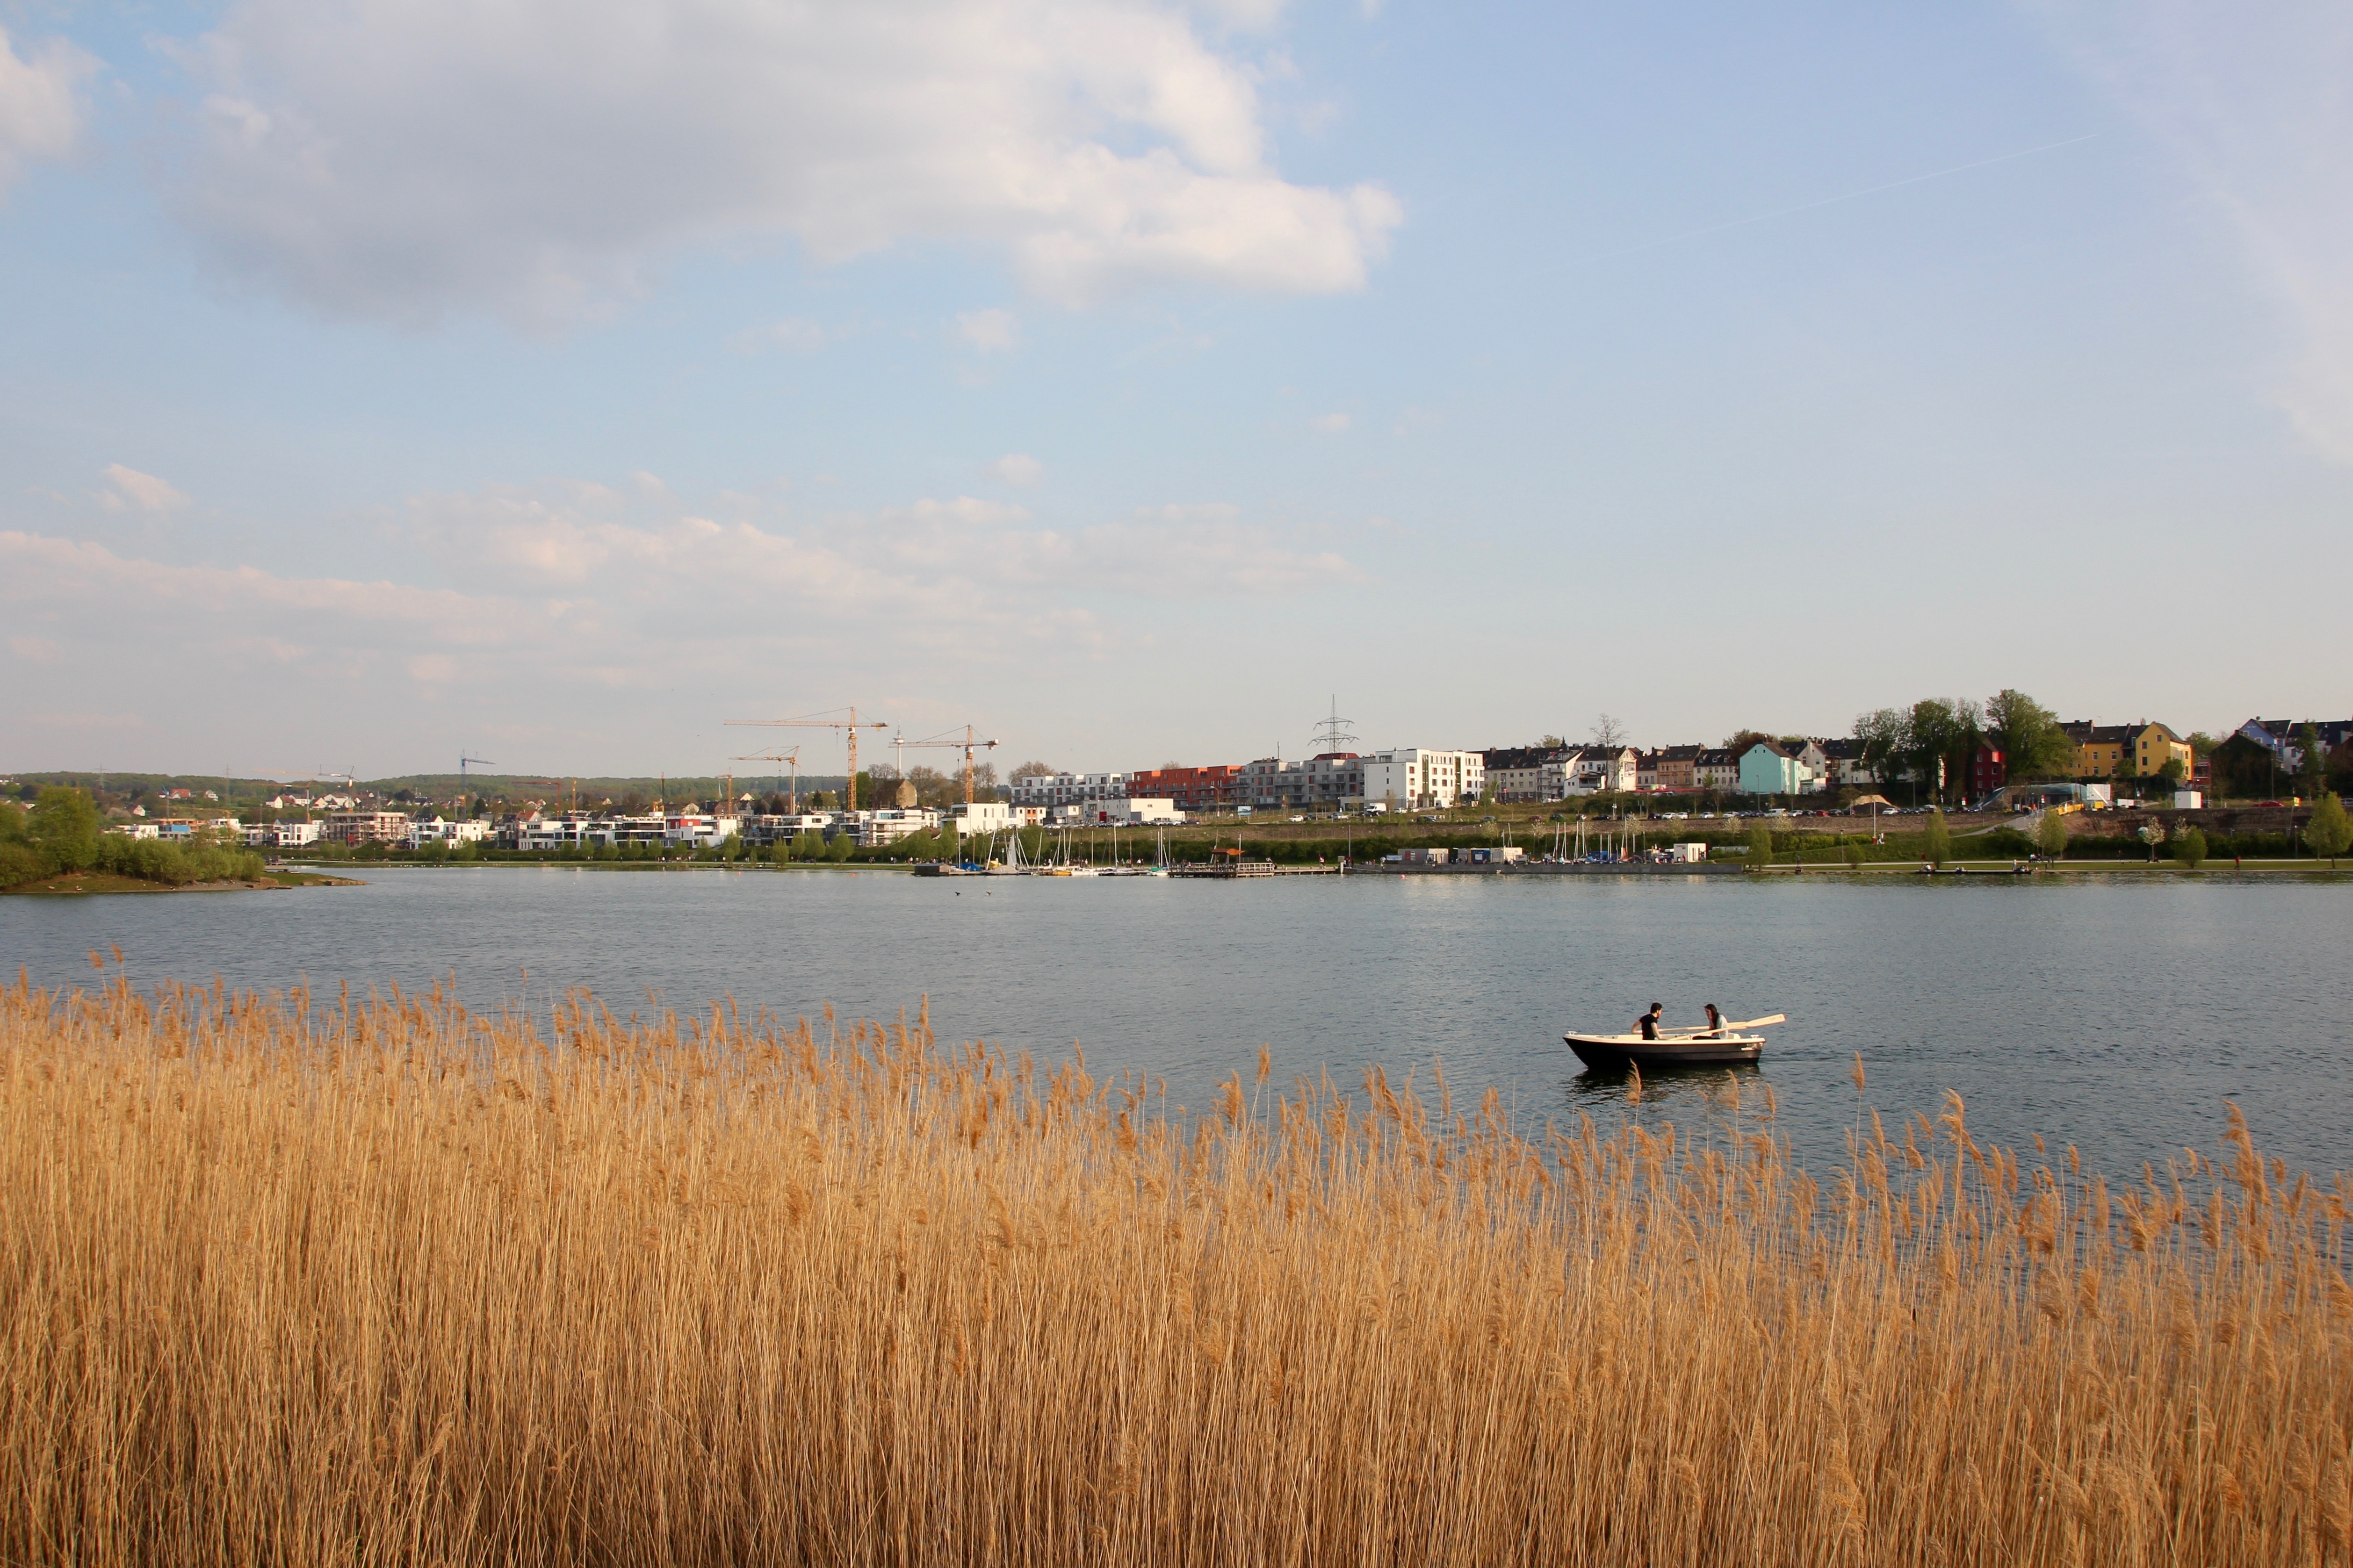
landscape, sea, coast, water, nature, horizon, marsh, cloud, boat, morning, shore, lake, pier, river, reed, dusk, boot, reflection, vehicle, peaceful, bay, rest, reservoir, leisure, body of water, fishing boat, rowing boat, bank, wetland, loch, waters, estuary, wooden boat